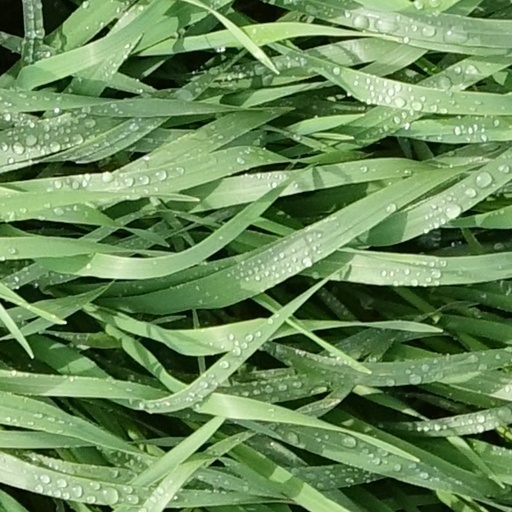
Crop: wheat